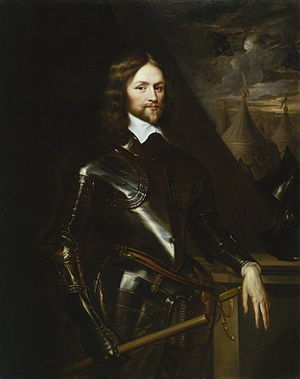
Henry Ireton
Henry Ireton var en engelsk general og statsmand.